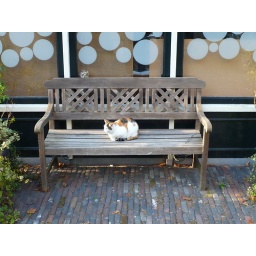
A cat on the street in Leiden, Netherlands (2008)